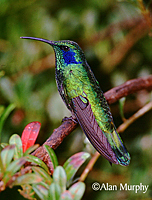
bird is colorful blue beek green wings and purple chest and blue around eyes.
this bird has many exotic colors on it with a purple long beak
this colorful bird is irridescent green with a bright blue cheek patch and purple-grey secondaries; the beak is long and slim.
a medium sized bird with a long bill, and a multicolored body
this bird shimmers in bright colors: green breast, back and wings, purple belly, and blue cheeks, with a long slightly-curved bill.
this bird has wings that are purple with a green body and black billa small colorful bird with a long beak and green and blue covering the rest of its body.
bird with a mostly green body, with blue eye brows and purple wings, and a long narrow beak.
this particular bird has a belly that is purple and has green breasts
this colorful bird with metallic colored feathers has a long, thin slightly curved beak.
Species: Green Violetear